Gakunan-Enoo Station

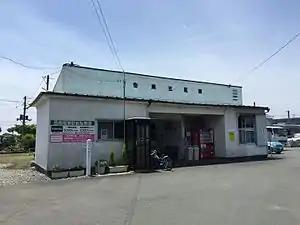
Gakunan-Enoo Station in June 2016

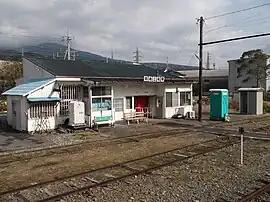
rear view of station building

Gakunan-Enoo Station is the terminal station for the Gakunan Railway Line, and is located 9.2 kilometers from the opposing terminal of the line at .